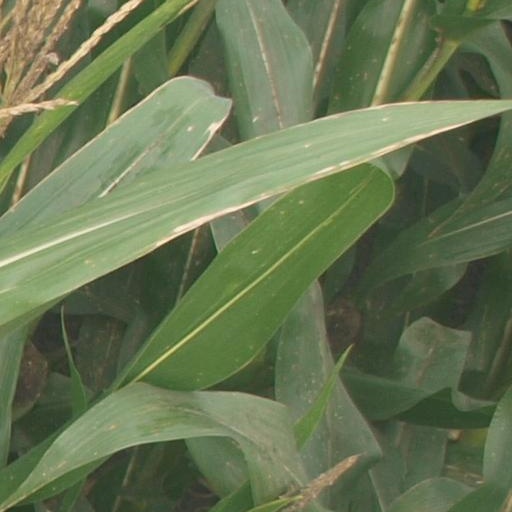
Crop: maize; corn